Pareiasauria

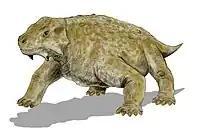
Restoration of "Bradysaurus"

Pareiasaurs ranged in size from long, with some species estimated to exceed in body mass. The limbs of many parieasaurs were extremely robust, likely to account for the increased stress on their limbs caused by their typically sprawling posture. The cow-sized "Bunostegos" differed from other pareiasaurs by having a more upright limb posture, being amongst the first amniotes to develop this trait. Pareiasaurs were protected by bony scutes called osteoderms that were set into the skin. Their skulls were heavily ornamented with bosses, rugose ridges, and bumps. Their leaf-shaped multi-cusped teeth resemble those of iguanas, indicating a herbivorous diet. The body probably housed an extensive digestive tract. Most authors have assumed a terrestrial lifestyle for pareiasaurs. A 2008 bone microanatomy study suggested a more aquatic, plausibly amphibious lifestyle, but a later 2019 study found that the bone histology provided no direct evidence of this lifestyle.